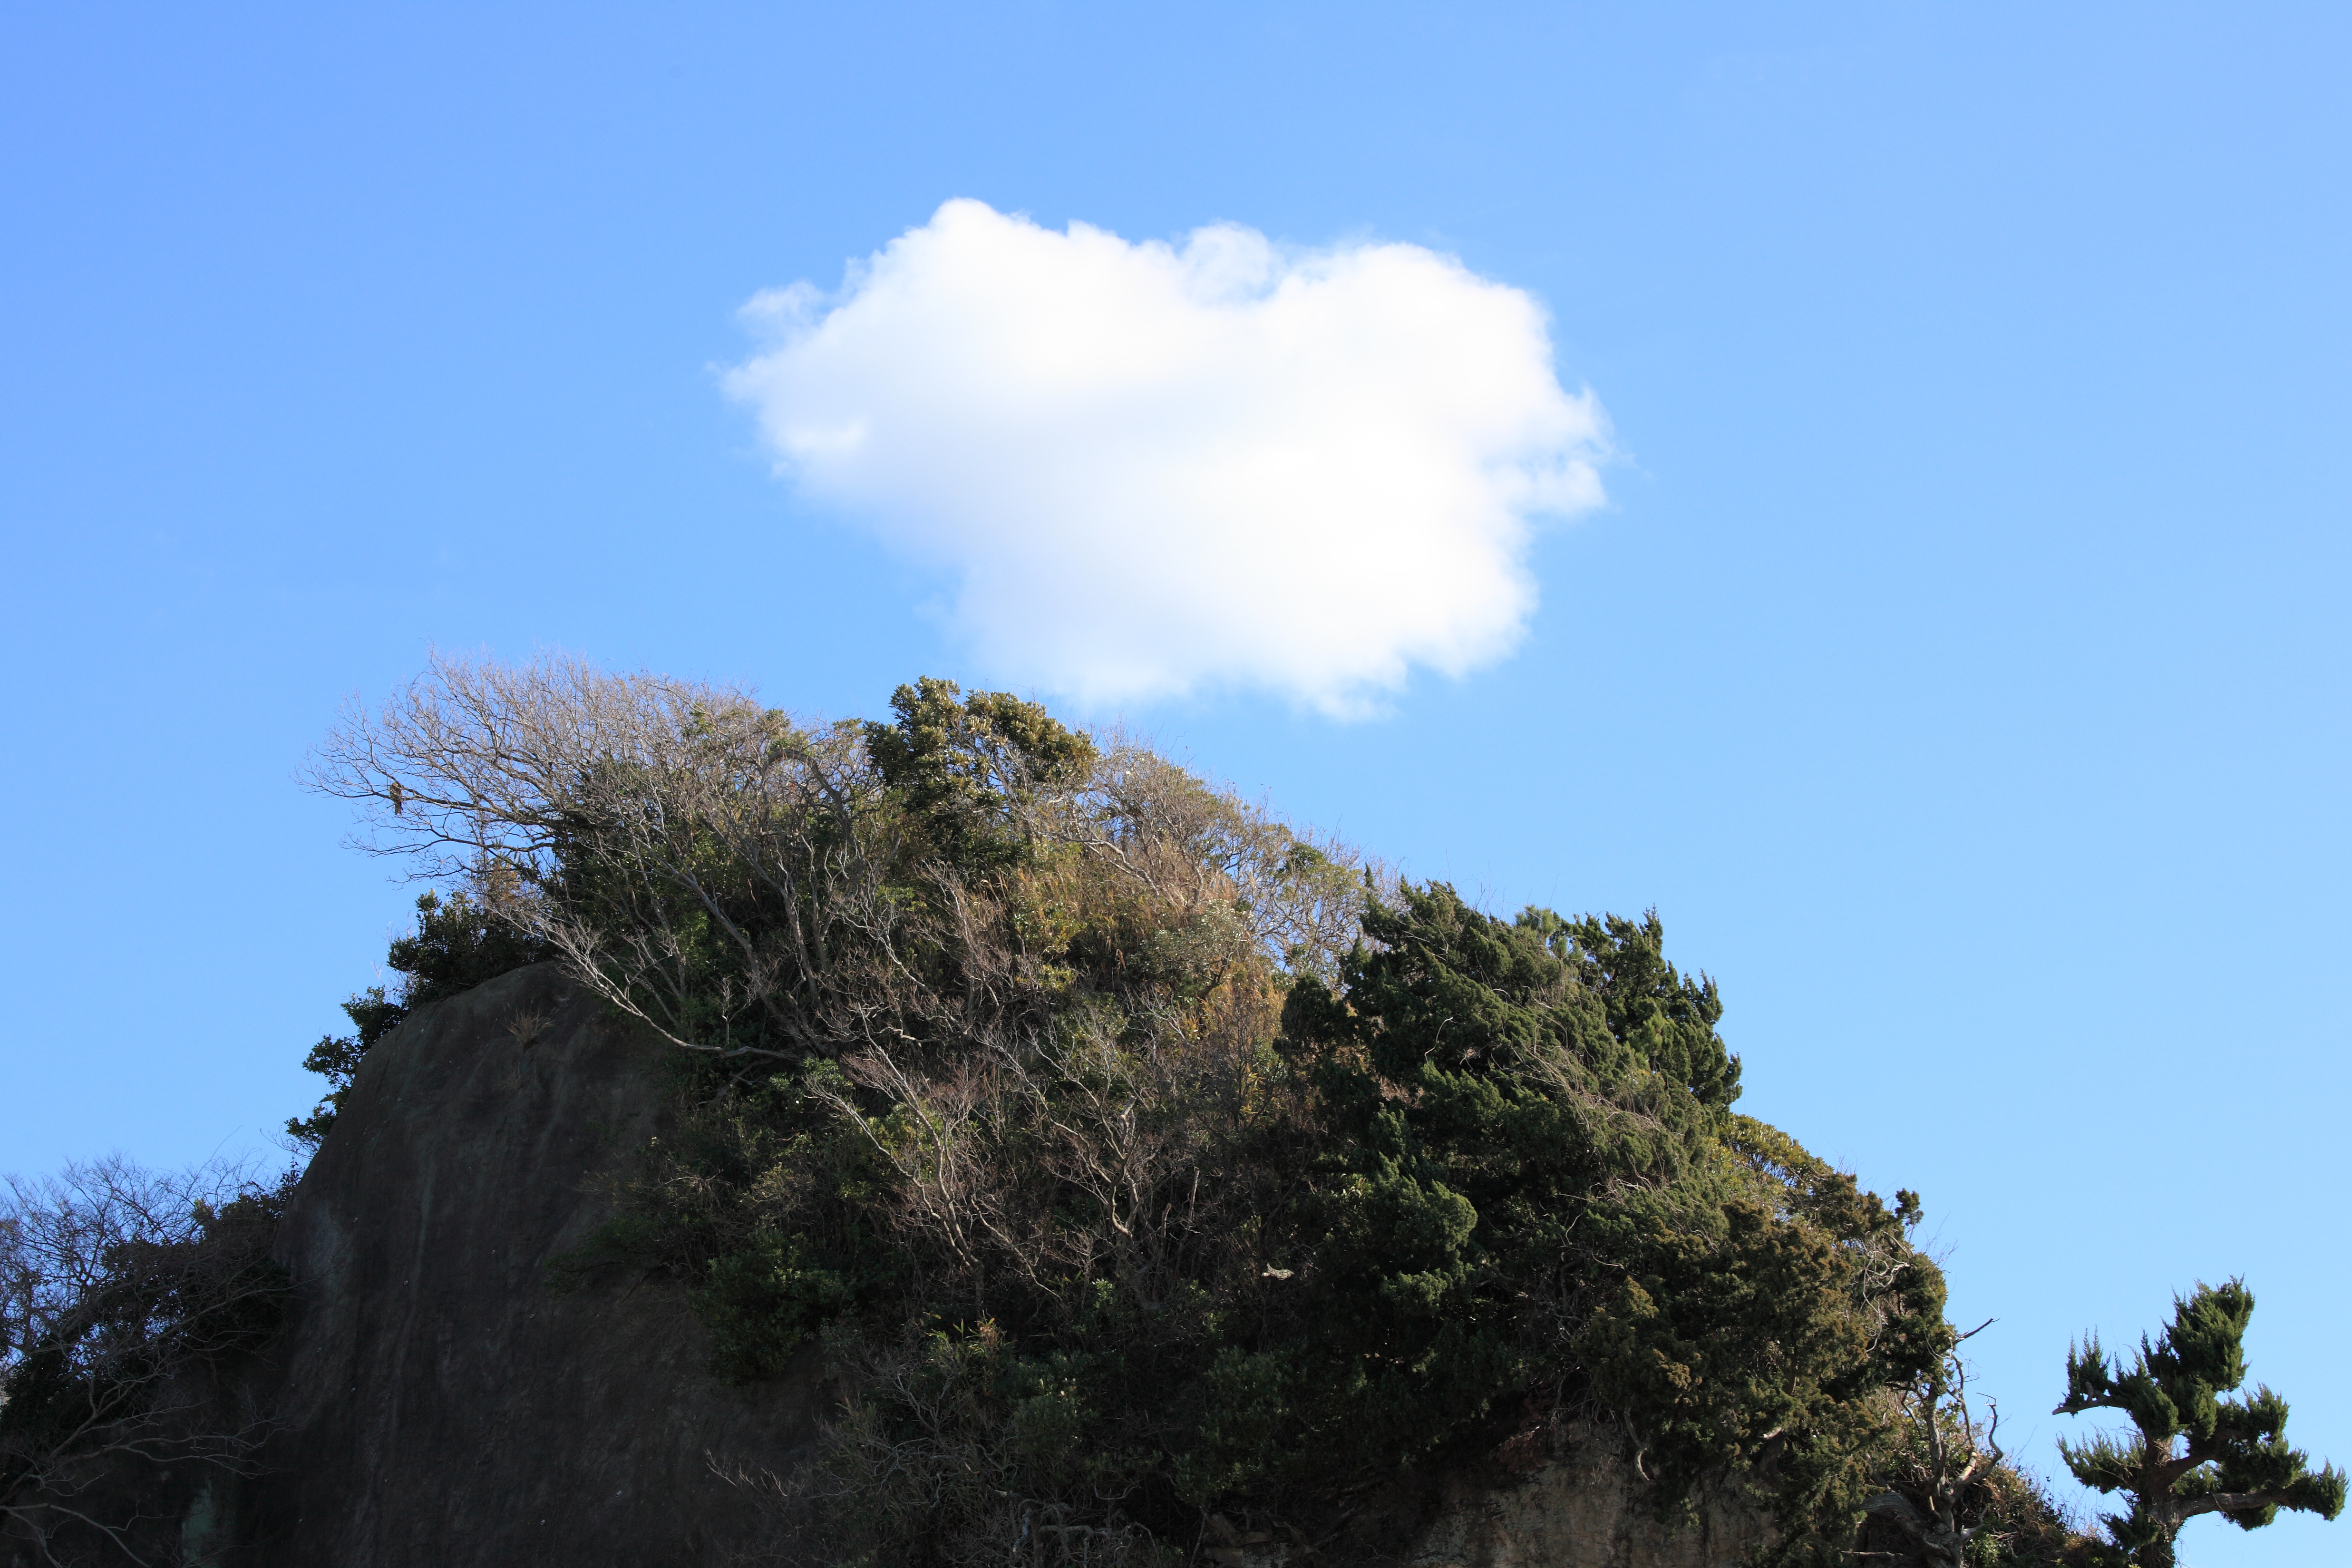
landscape, tree, nature, forest, rock, mountain, cloud, plant, sky, hill, view, wind, cliff, high, point, terrain, ridge, summit, 5d, hires, markii, hi, res, resolution, cape, woody plant, mountainous landforms